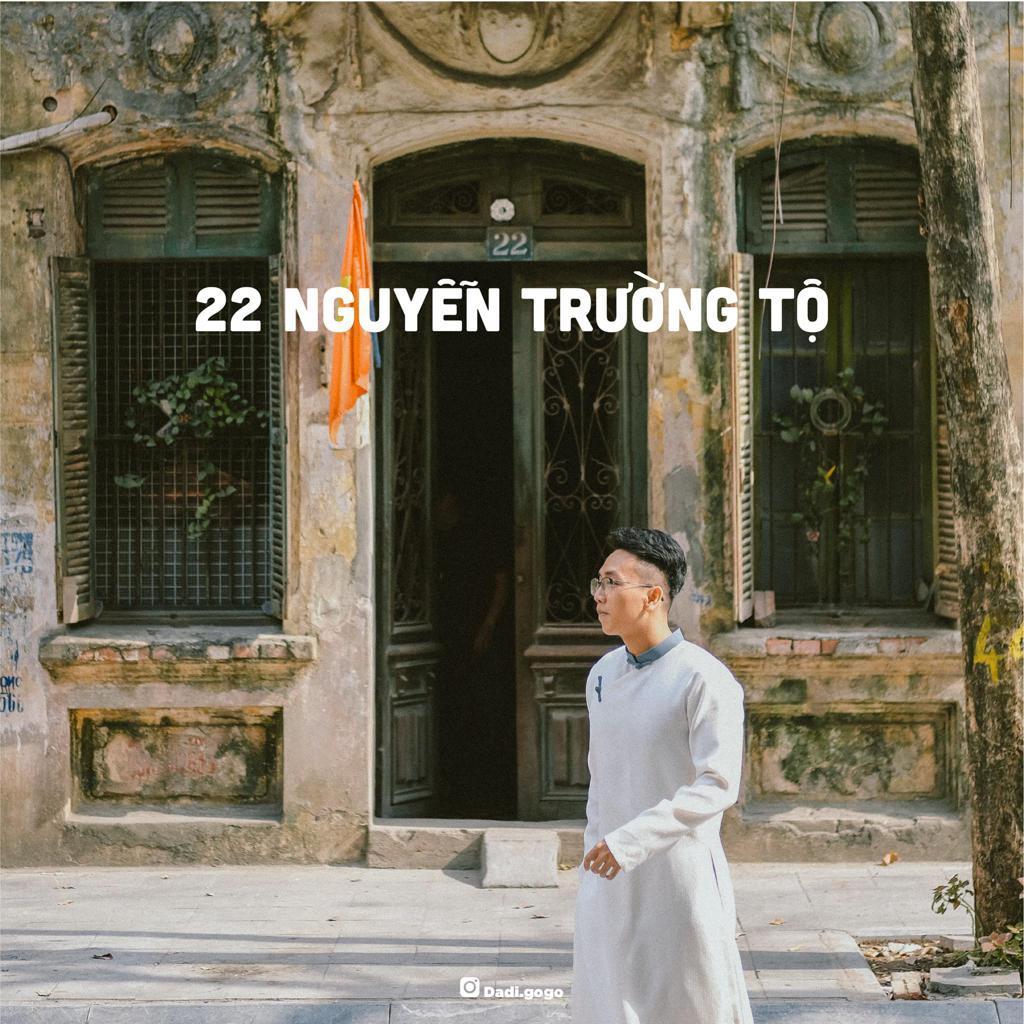
có một căn nhà cũ xuất hiện trên con phố